Kim Jong-suk

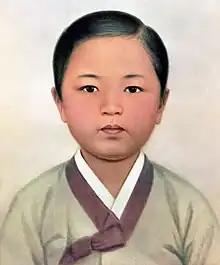
Kim Jong-suk as a young girl

Kim Jong-suk was born on 24 December 1917 in Hoeryong County, Kankyōhoku-dō, Empire of Japan (now in North Hamgyong Province, North Korea). Suh Dae-sook writes that she was "the elder of two daughters of a poor farmer." However, the Korean Central News Agency (KCNA), states that she had a younger brother, Kim Ki-song, who was born 9 February 1921.